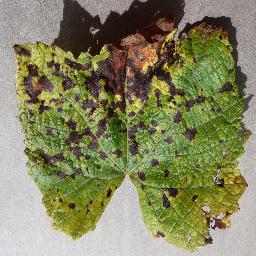
Label: Grape___Leaf_blight_(Isariopsis_Leaf_Spot)